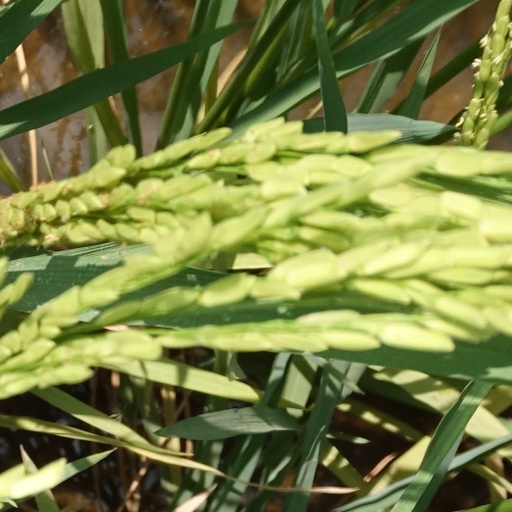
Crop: rice